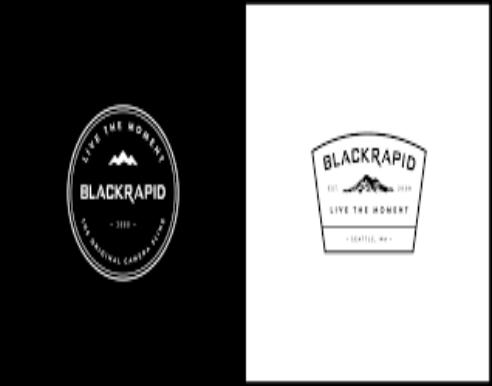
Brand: Black Rapid
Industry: Others